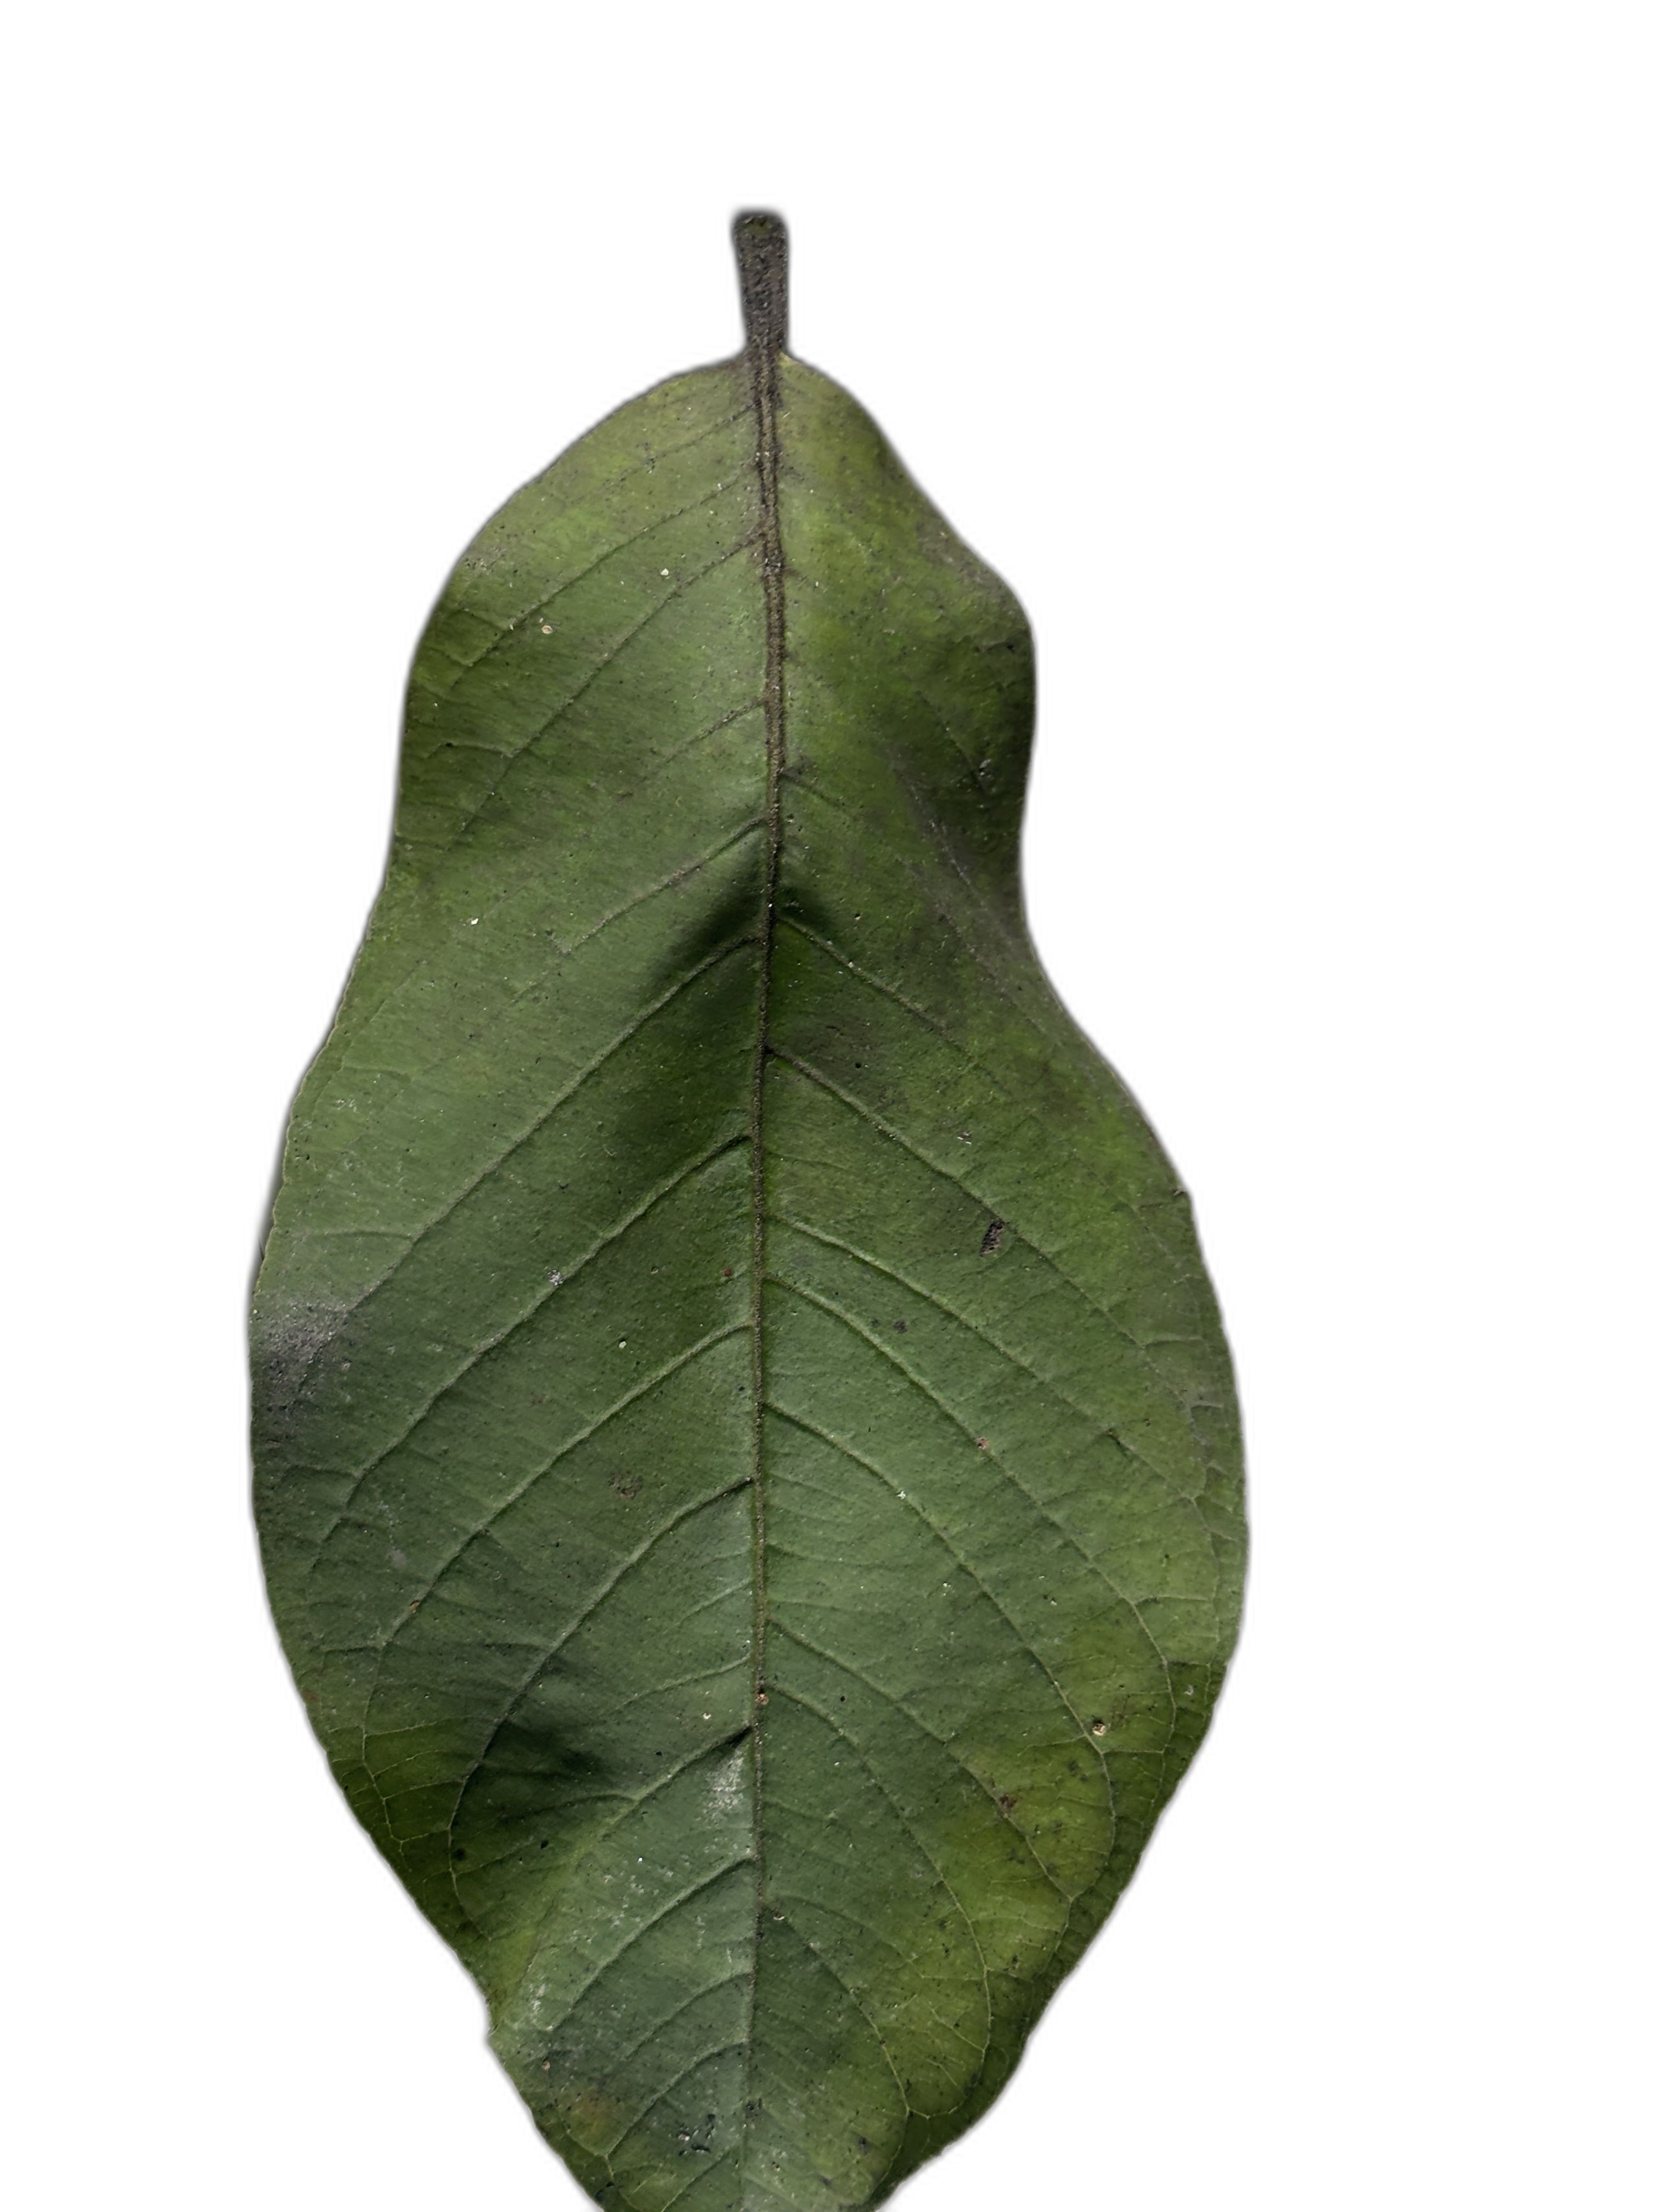
Plant part: leaf
Disease: Healthy